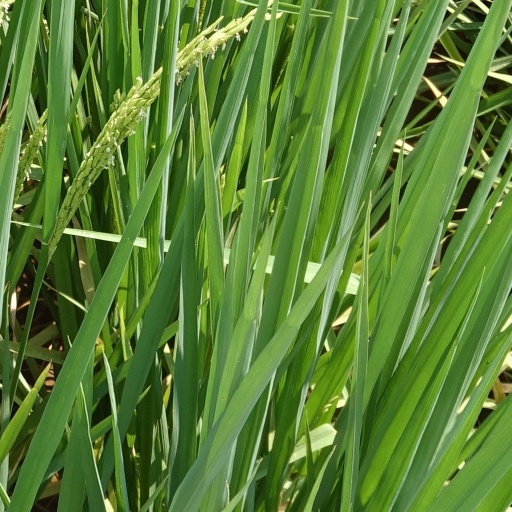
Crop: rice